Chesnut Cottage

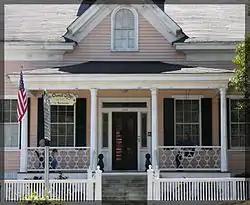

Chesnut Cottage is a historic home located at Columbia, South Carolina. It was built between 1855 and 1860, and is a -story, Classical Revival style frame house, with a central dormer with an arched window. It features projecting front portico with octagonal columns and ironwork and wood balustrade. It was the home of General James Chesnut, Jr. and Mary Boykin Chesnut during the American Civil War period. In the fall of 1864, President Jefferson Davis was entertained at the home and made a speech from the front steps of the portico.